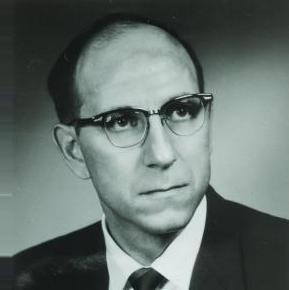
Age: 36